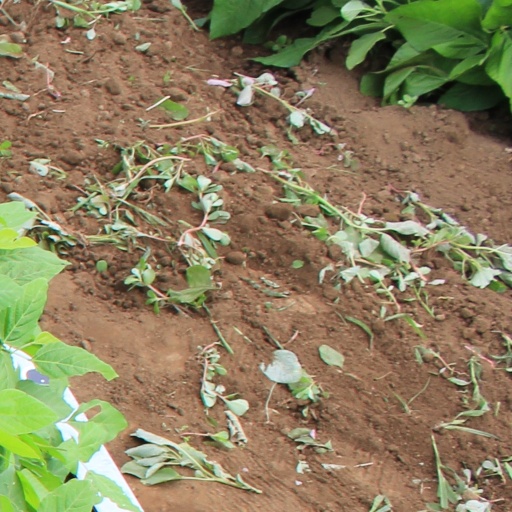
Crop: soybean